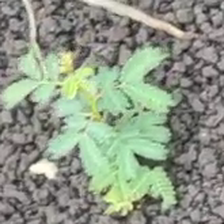
Weed species: Dwarf_cassia_(Chamaecrista pumila)